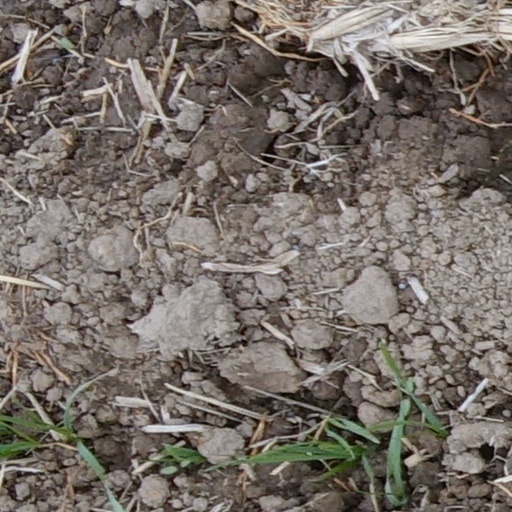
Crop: wheat